Jan Collaert the Elder

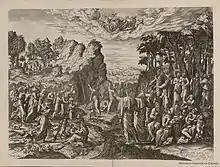
"Moses striking the rock", after Lambert Lombard

Jan Collaert the Elder was born in Brussels as the son of Jannen (Jan) Collaert. His father was a designer and painter of cartoons for tapestries. Jan likely trained with his father. After a career as a draftsman producing designs for glass makers, tapestry makers and embroiderers in Brussels, he moved sometime before 1563 to Antwerp where he created designs for the local tapestry workshops. He also provided designs for jewelry.